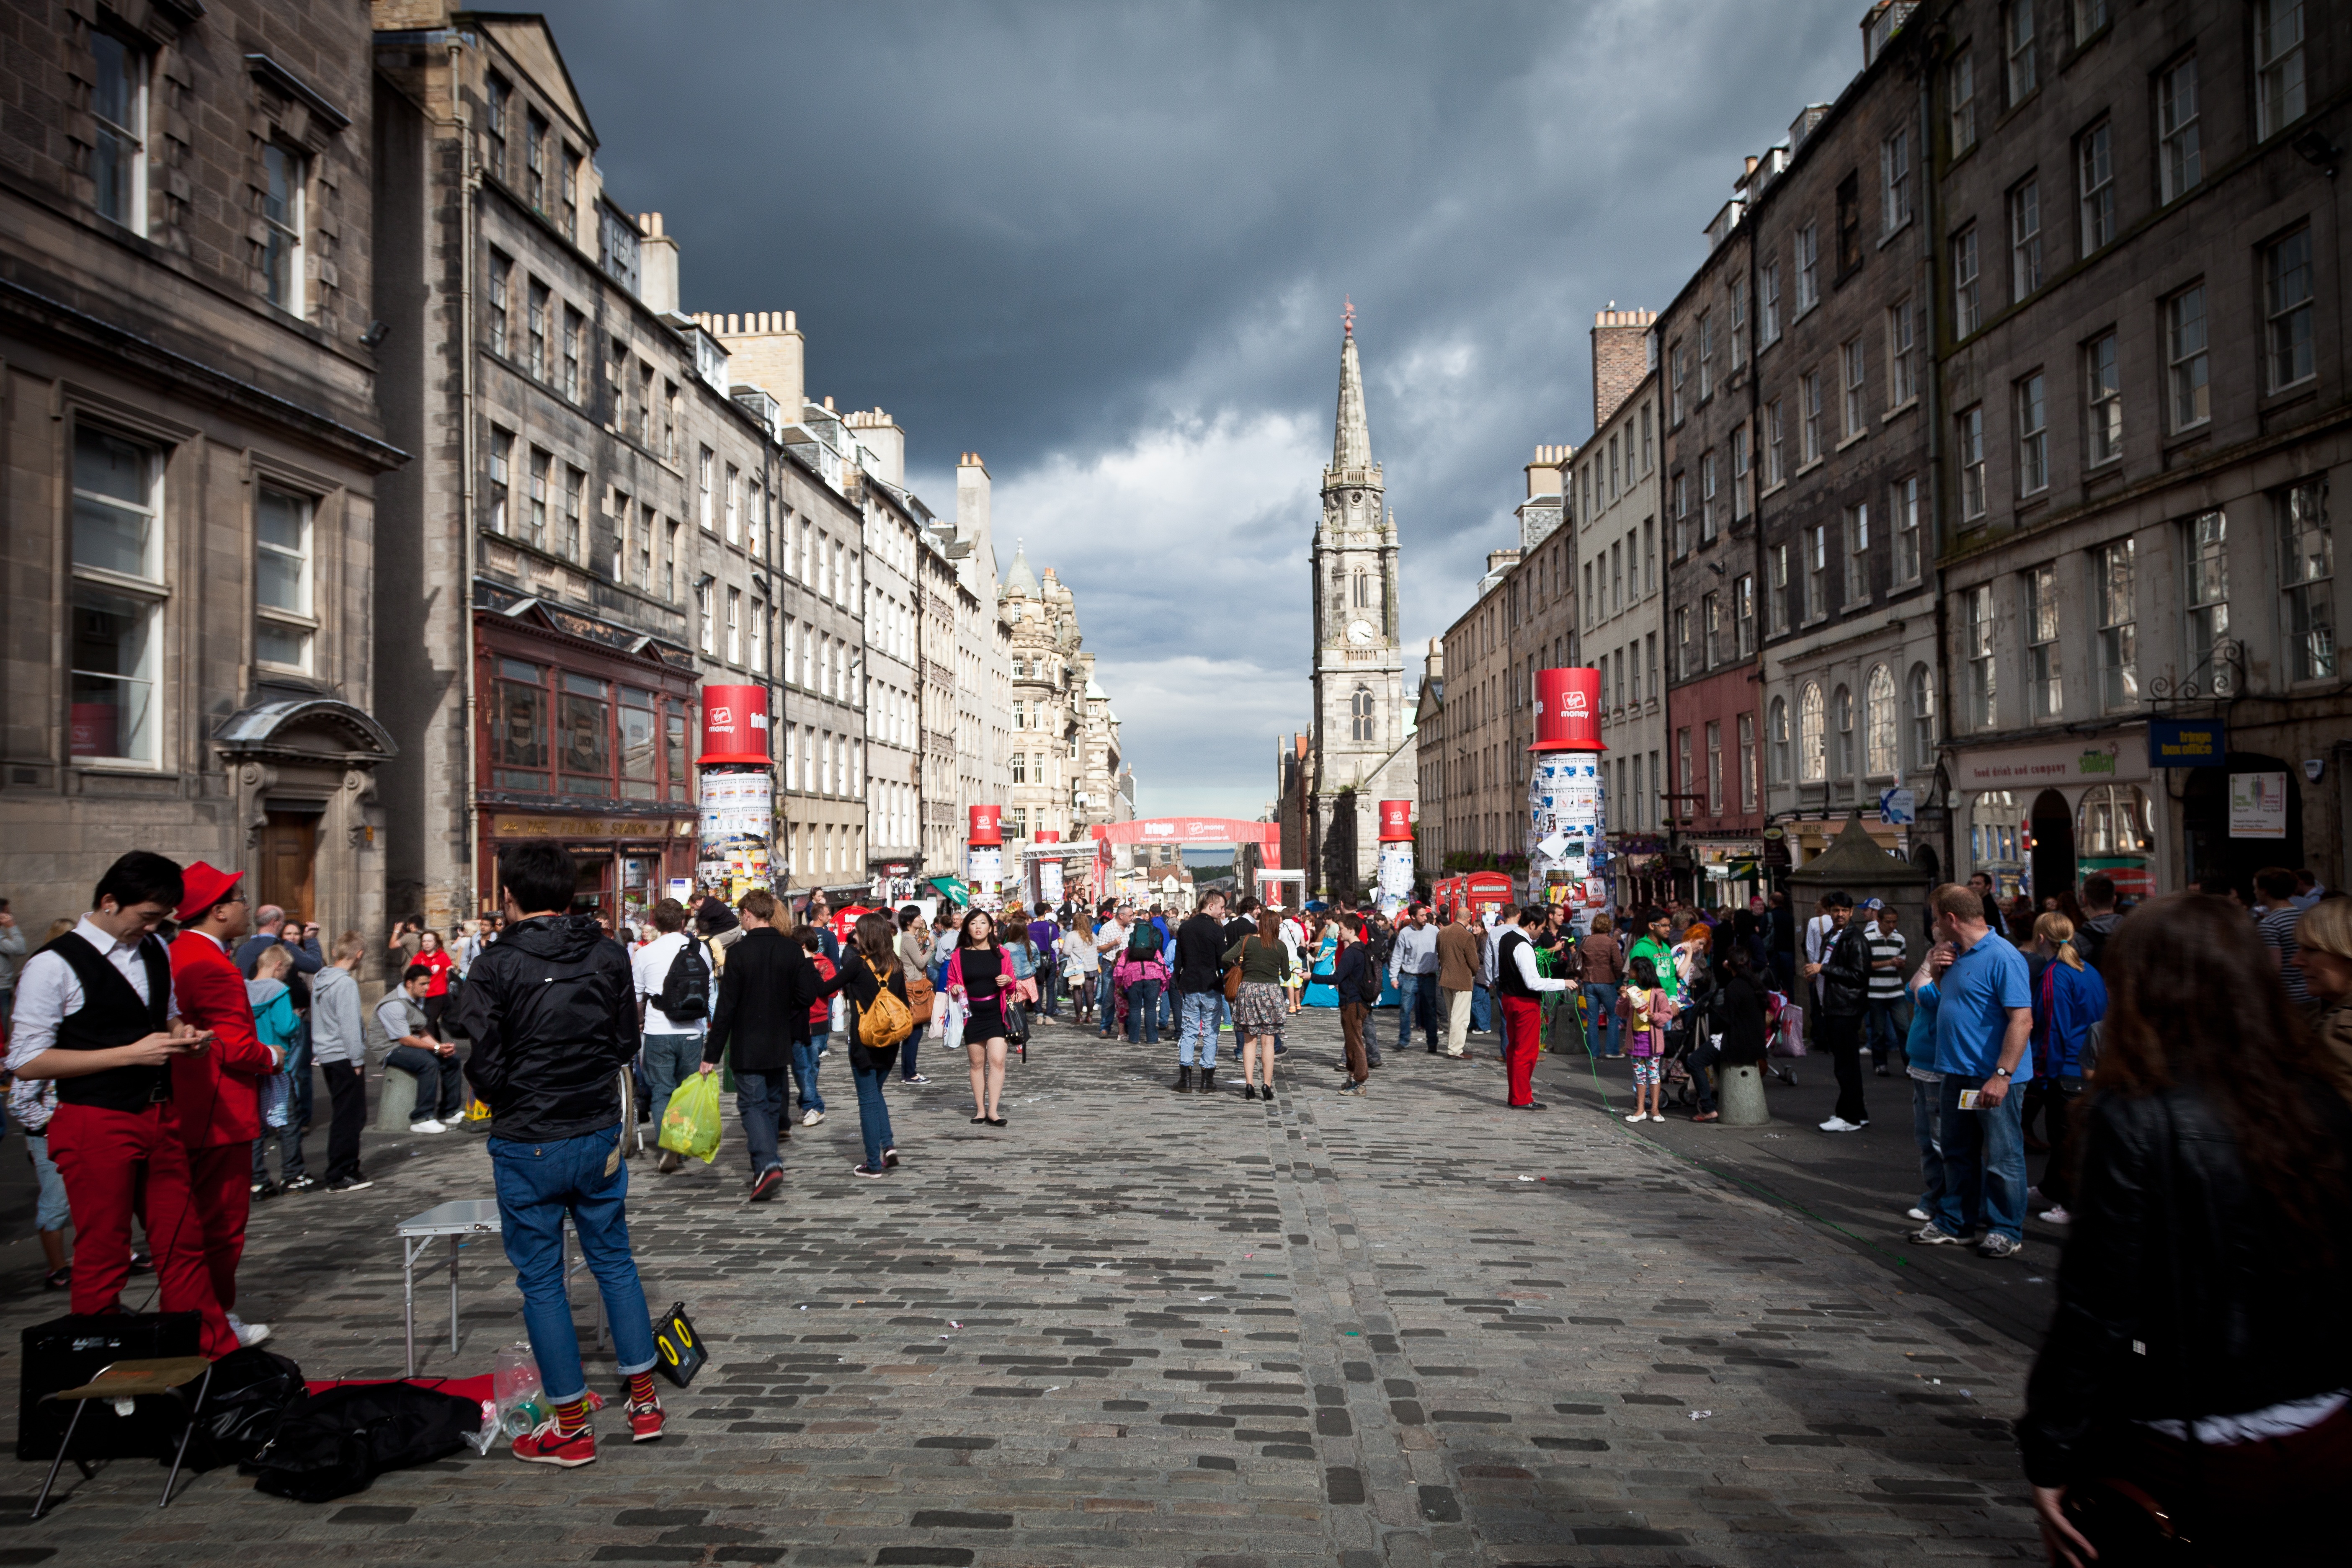
pedestrian, group, people, road, street, running, crowd, downtown, holiday, make up, marathon, town square, performers, endurance, athletics, costumes, actors, physical exercise, street performers, edinburgh fringe, human action, long distance running